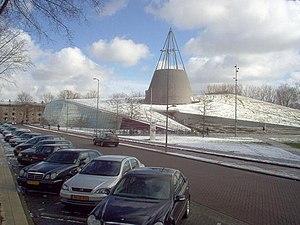
L’université de technologie de Delft, plus connue sous le nom de TU Delft est la plus importante université publique des Pays-Bas. Elle est implantée à Delft, dans la province de Hollande-Méridionale aux Pays-Bas. Elle forme plus de 19 000 étudiants et accueille plus de 3 300 chercheurs et enseignants, au sein de 8 facultés et de nombreux instituts de recherche.